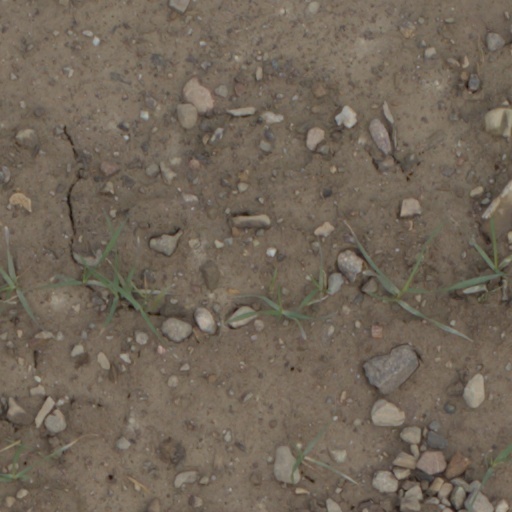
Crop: wheat